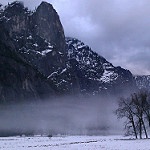
Scene: Outdoor